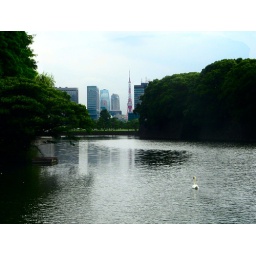
Tokyo, JapanThe Tokyo tower and other buildings loom on the horizon over a lake in a central park.